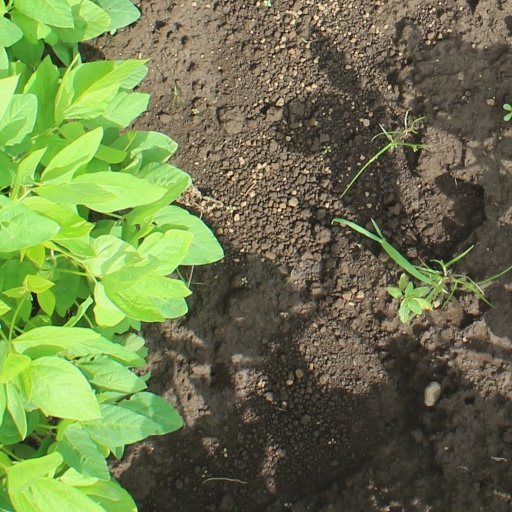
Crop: soybean